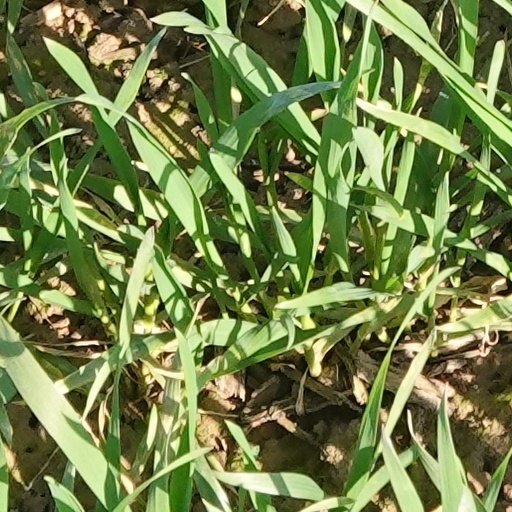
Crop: wheat